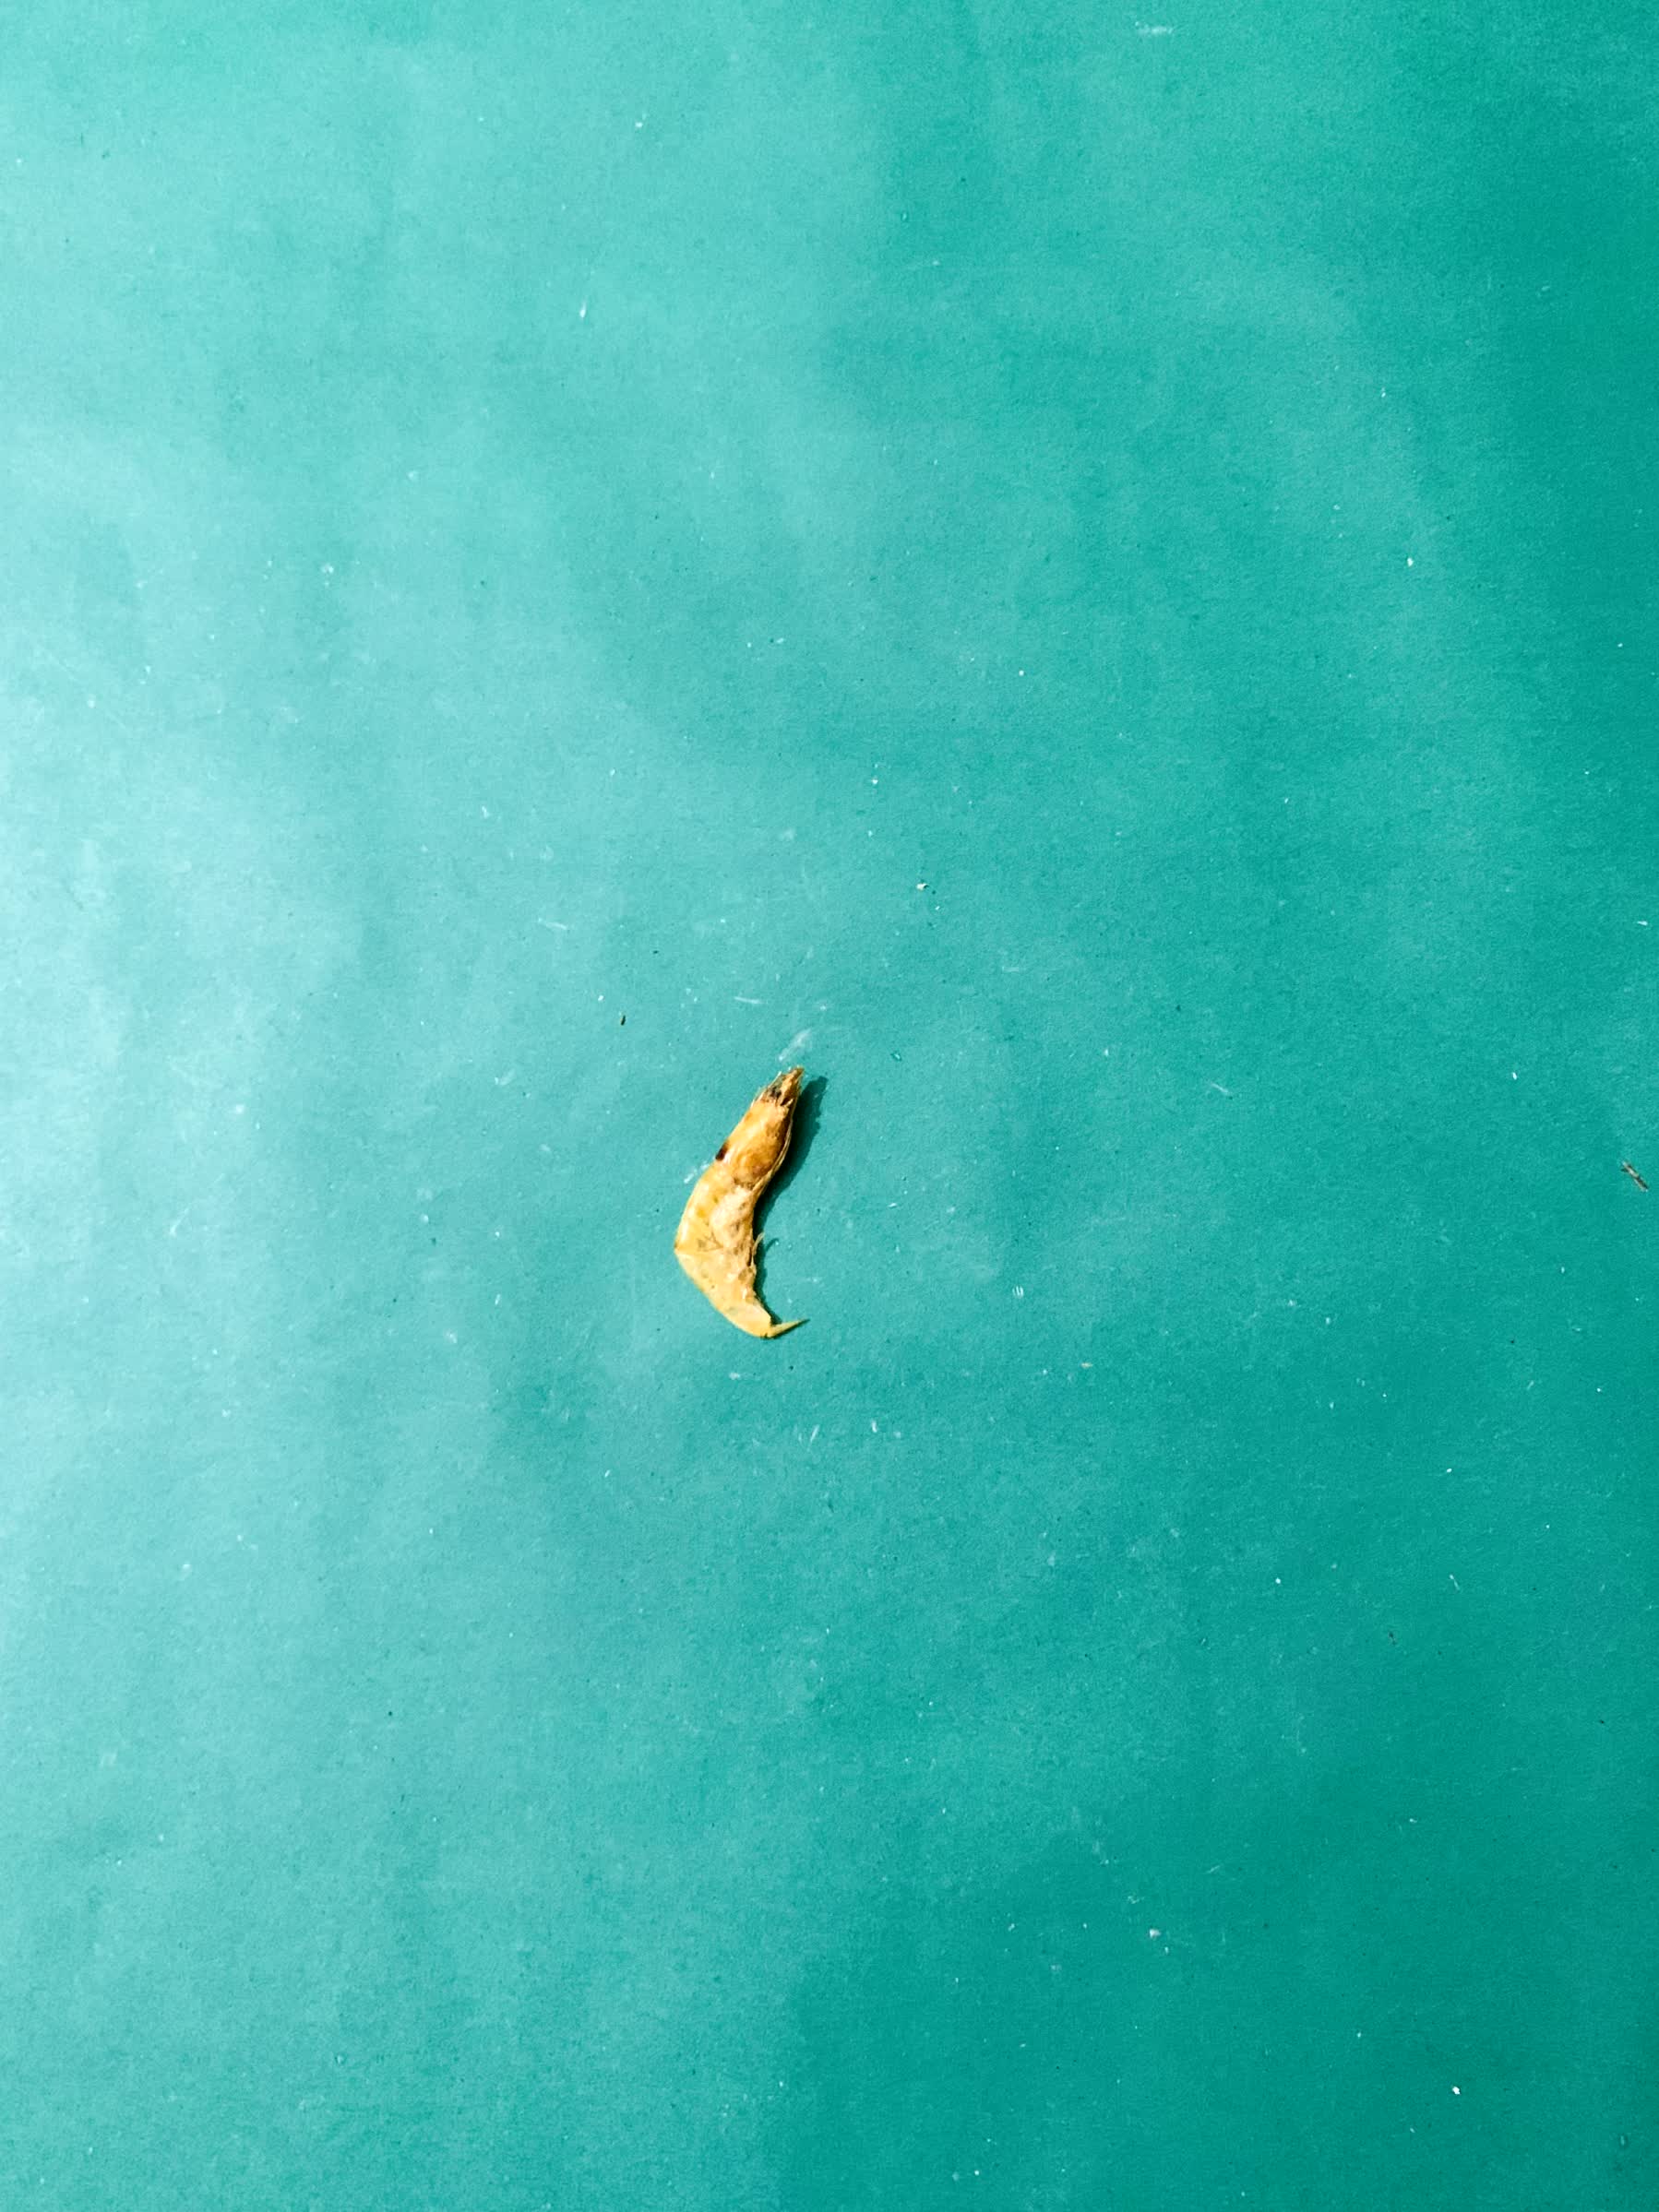
Species: chingri